Afghan National Civil Order Force

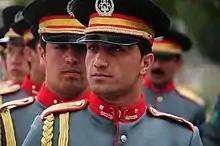
An ANCOP honor guard stands in formation at the Ministry of the Interior in Kabul, Afghanistan.

The Afghan National Civil Order Force (ANCOF), formerly known as the Afghan National Civil Order Police (ANCOP), was an Afghan National Army (ANA) force responsible for civil order and counterinsurgency.